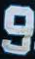
Number: 9